Jan Derk Huibers

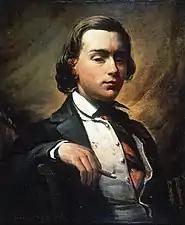
Self-portrait (1854)

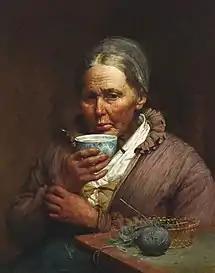
A Cup of Warmth

Jan Derk Huibers (27 December 1829, Deventer – 7 April 1918, Zeist) was a Dutch painter, graphic artist, and art teacher. He painted a wide variety of subjects, but is best known for his genre scenes. Some sources incorrectly give his year of death as 1919.